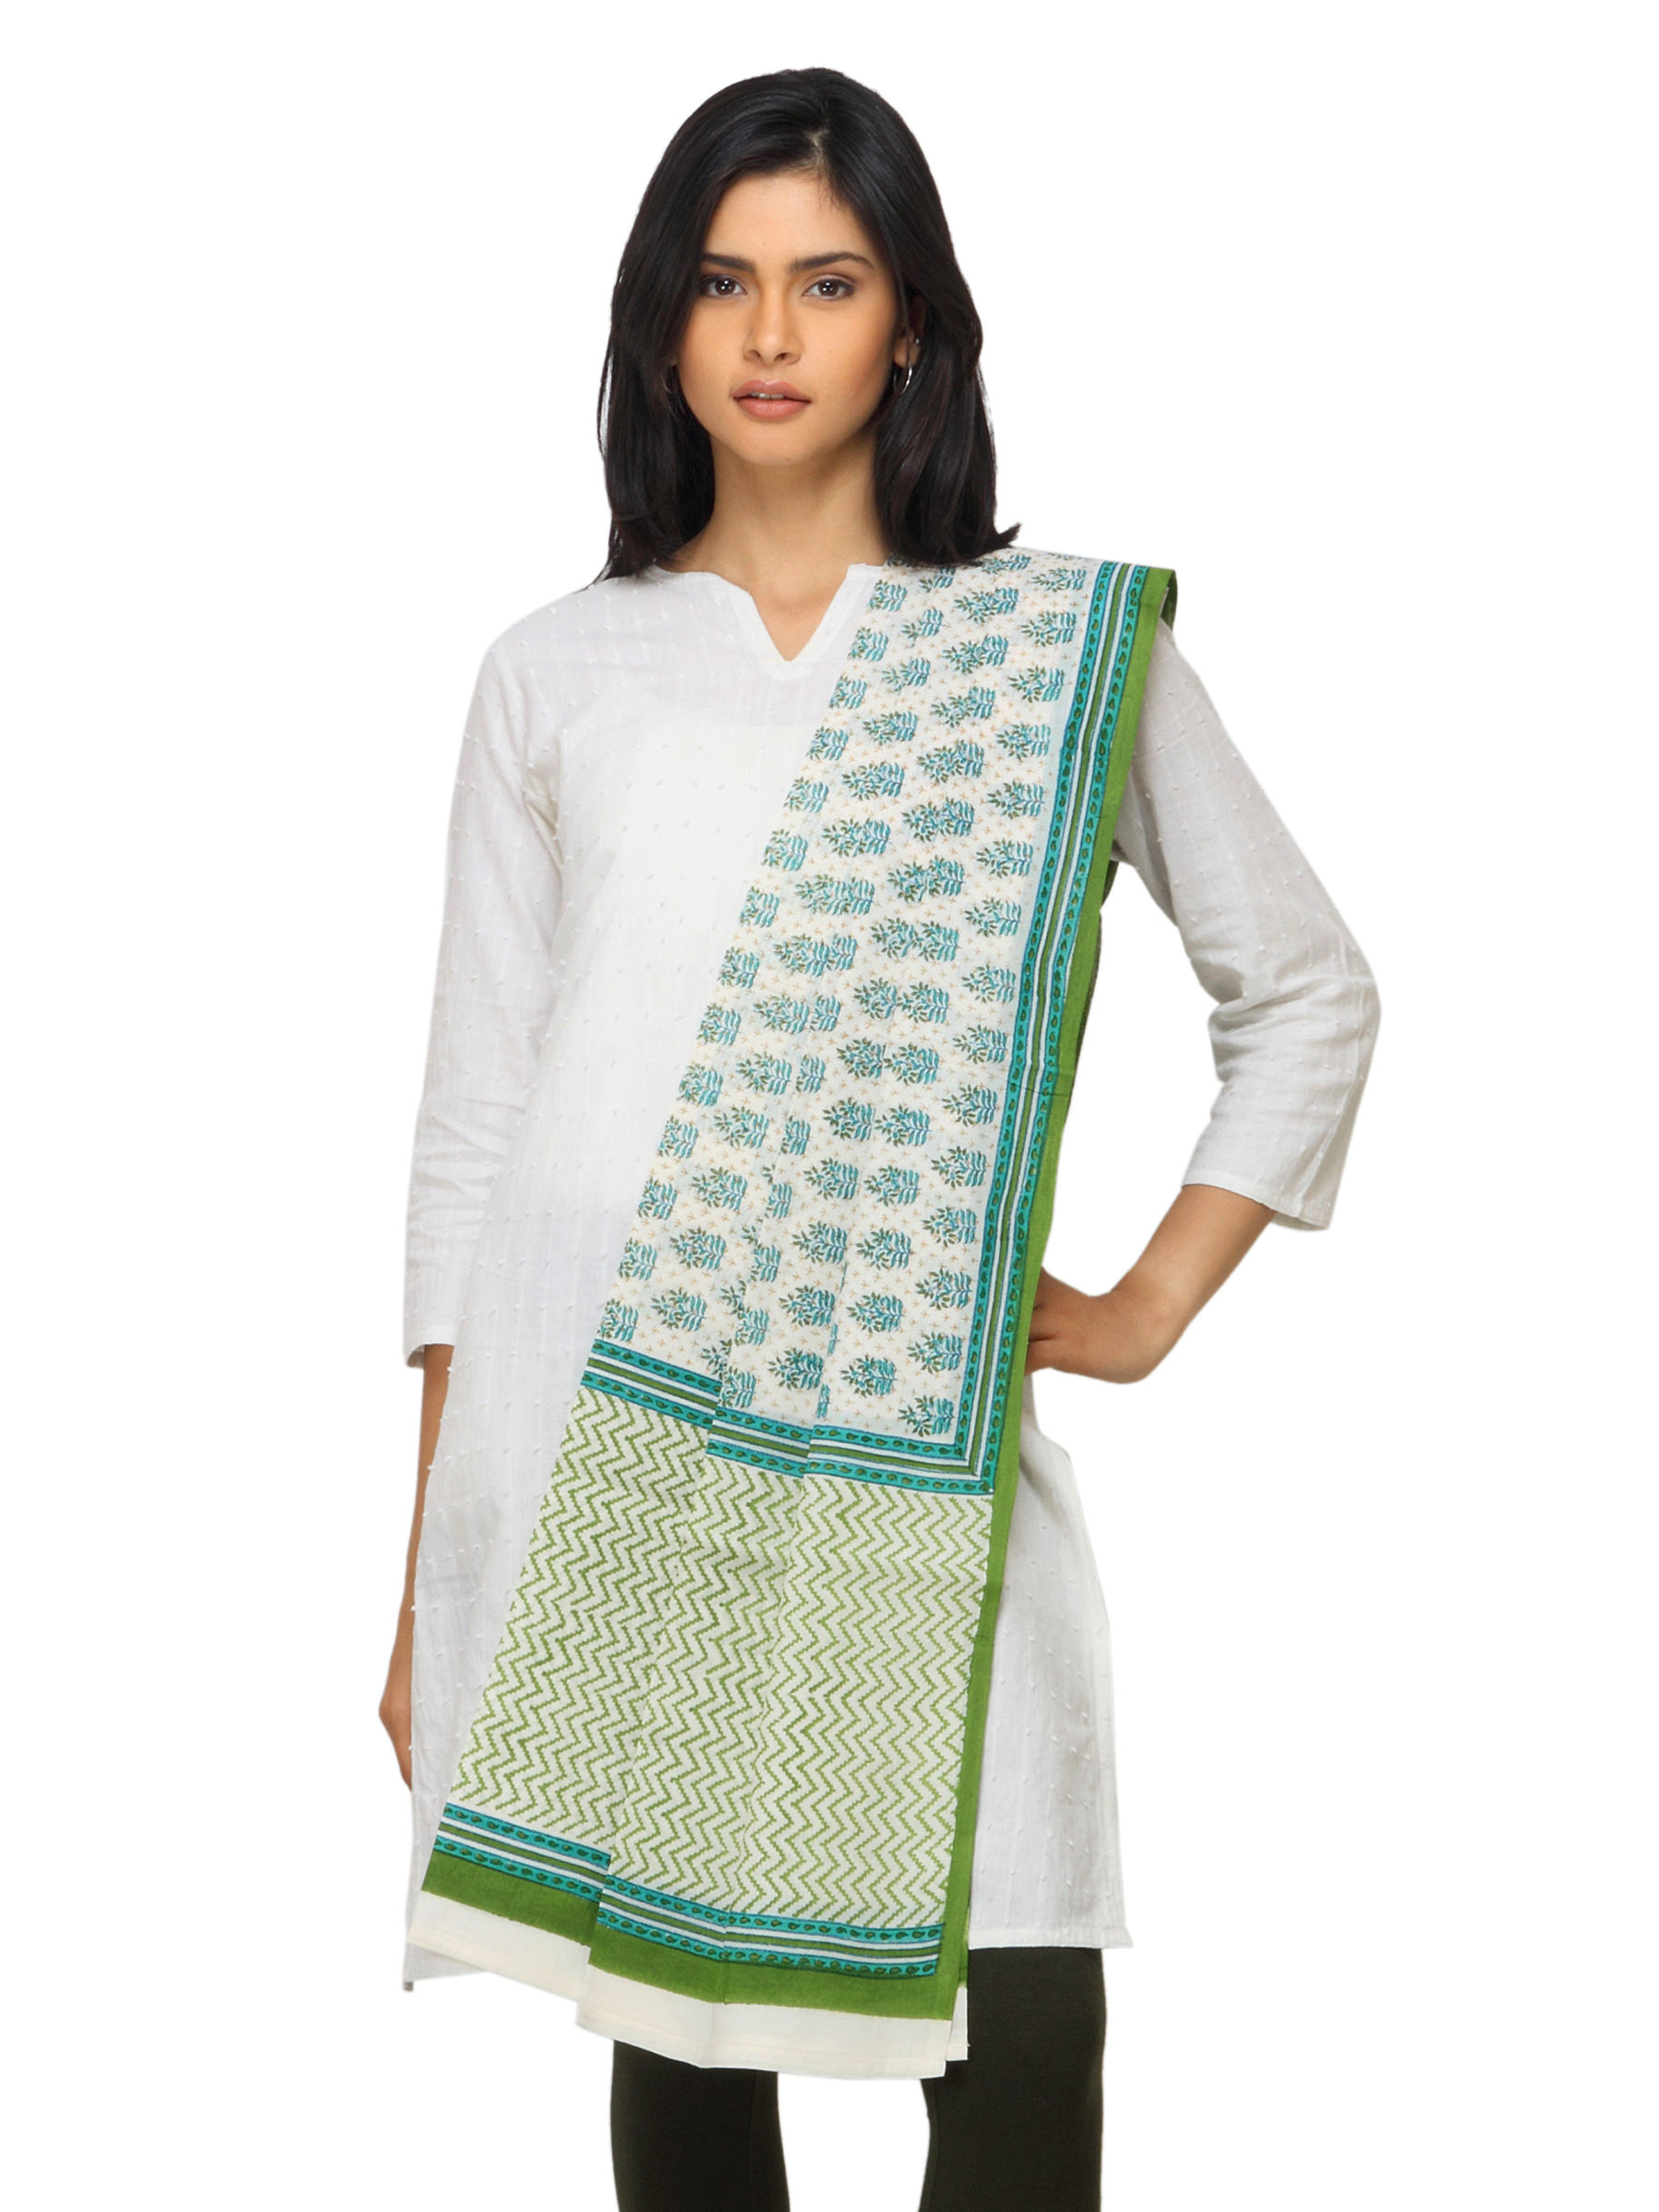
Fabindia Women Printed Green Dupatta
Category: Apparel / Topwear / Dupatta
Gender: Women
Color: Green
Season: Summer 2012
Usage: Ethnic